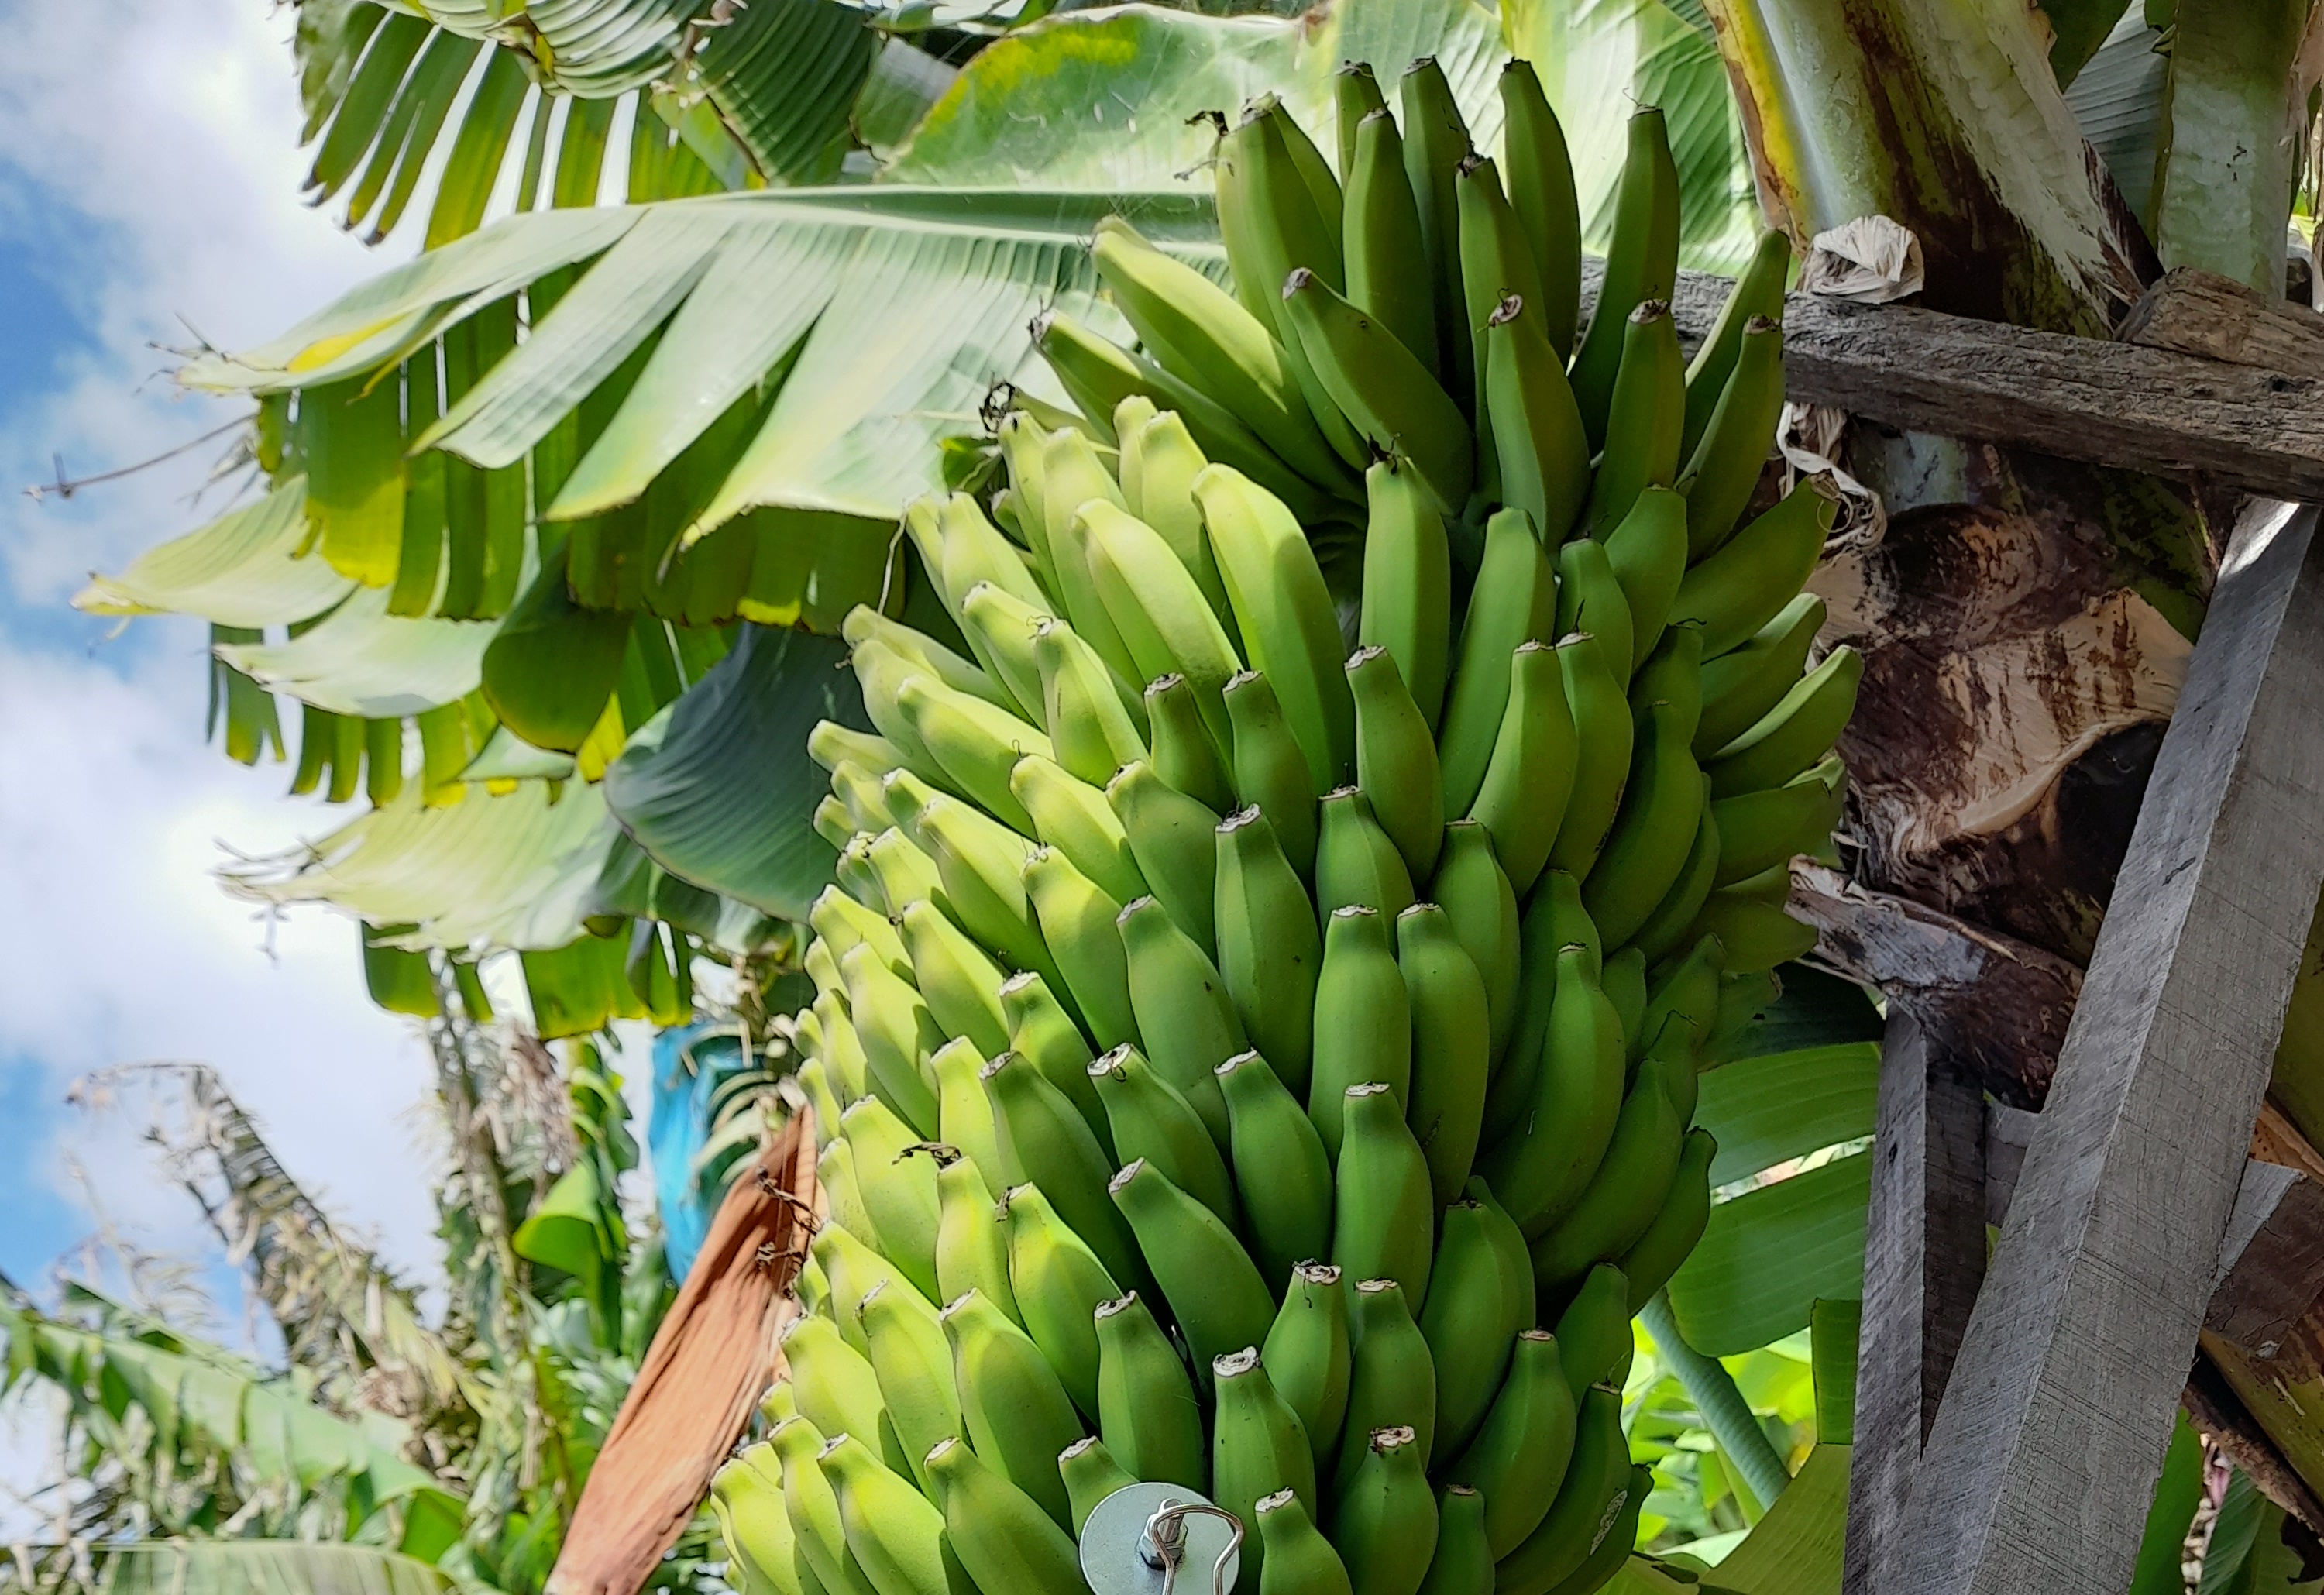
Label: Keep